Mhowgaon

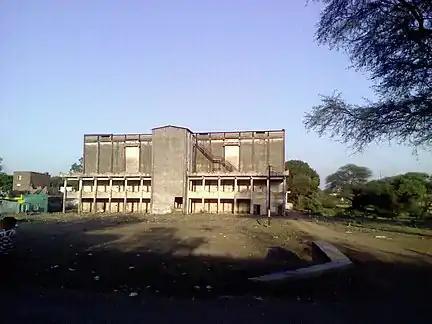
Cold Storage near Kankarpura

Mhowgaon has a borderline humid subtropical climate (Köppen climate classification "Cwa") and tropical savanna climate ("Aw"). Three distinct seasons are observed: summer, monsoon and winter.